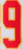
Number: 9